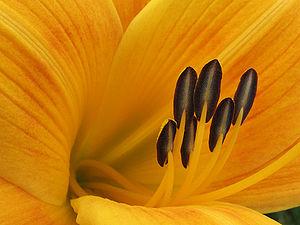
Hémérocalle jaune (Hemerocallis lilioasphodelus) Русский: Жёлтая лилия (Hemerocallis lilioasphodelus) Українська: Жовта лілія (Hemerocallis lilioasphodelus)